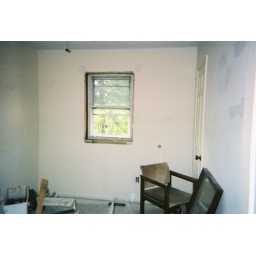
Townhouse in Virginia beach after the floor (broken pipe) in December of 2005.